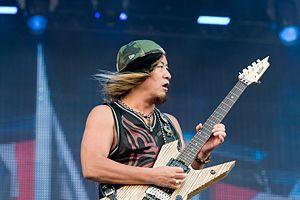
Akira Takasaki est le guitariste et fondateur des groupes Lazy et Loudness. Il est considéré comme étant le plus grand guitariste du Japon.